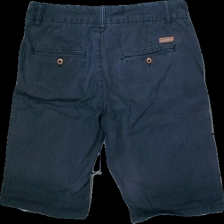
View: back
Type: Shorts
Category: Men
Brand: Not in the list
Brand text on label: indicode
Colors: Blue
Material: 100% cotton
Cut: Regular
Size: M
Season: Summer
Damage location: top center
Damage 2 location: bottom center
Price range: <50
Recommended usage: Export
Description: blå shorts, urtvättad
Comment: urtvättad